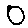
Label: 0